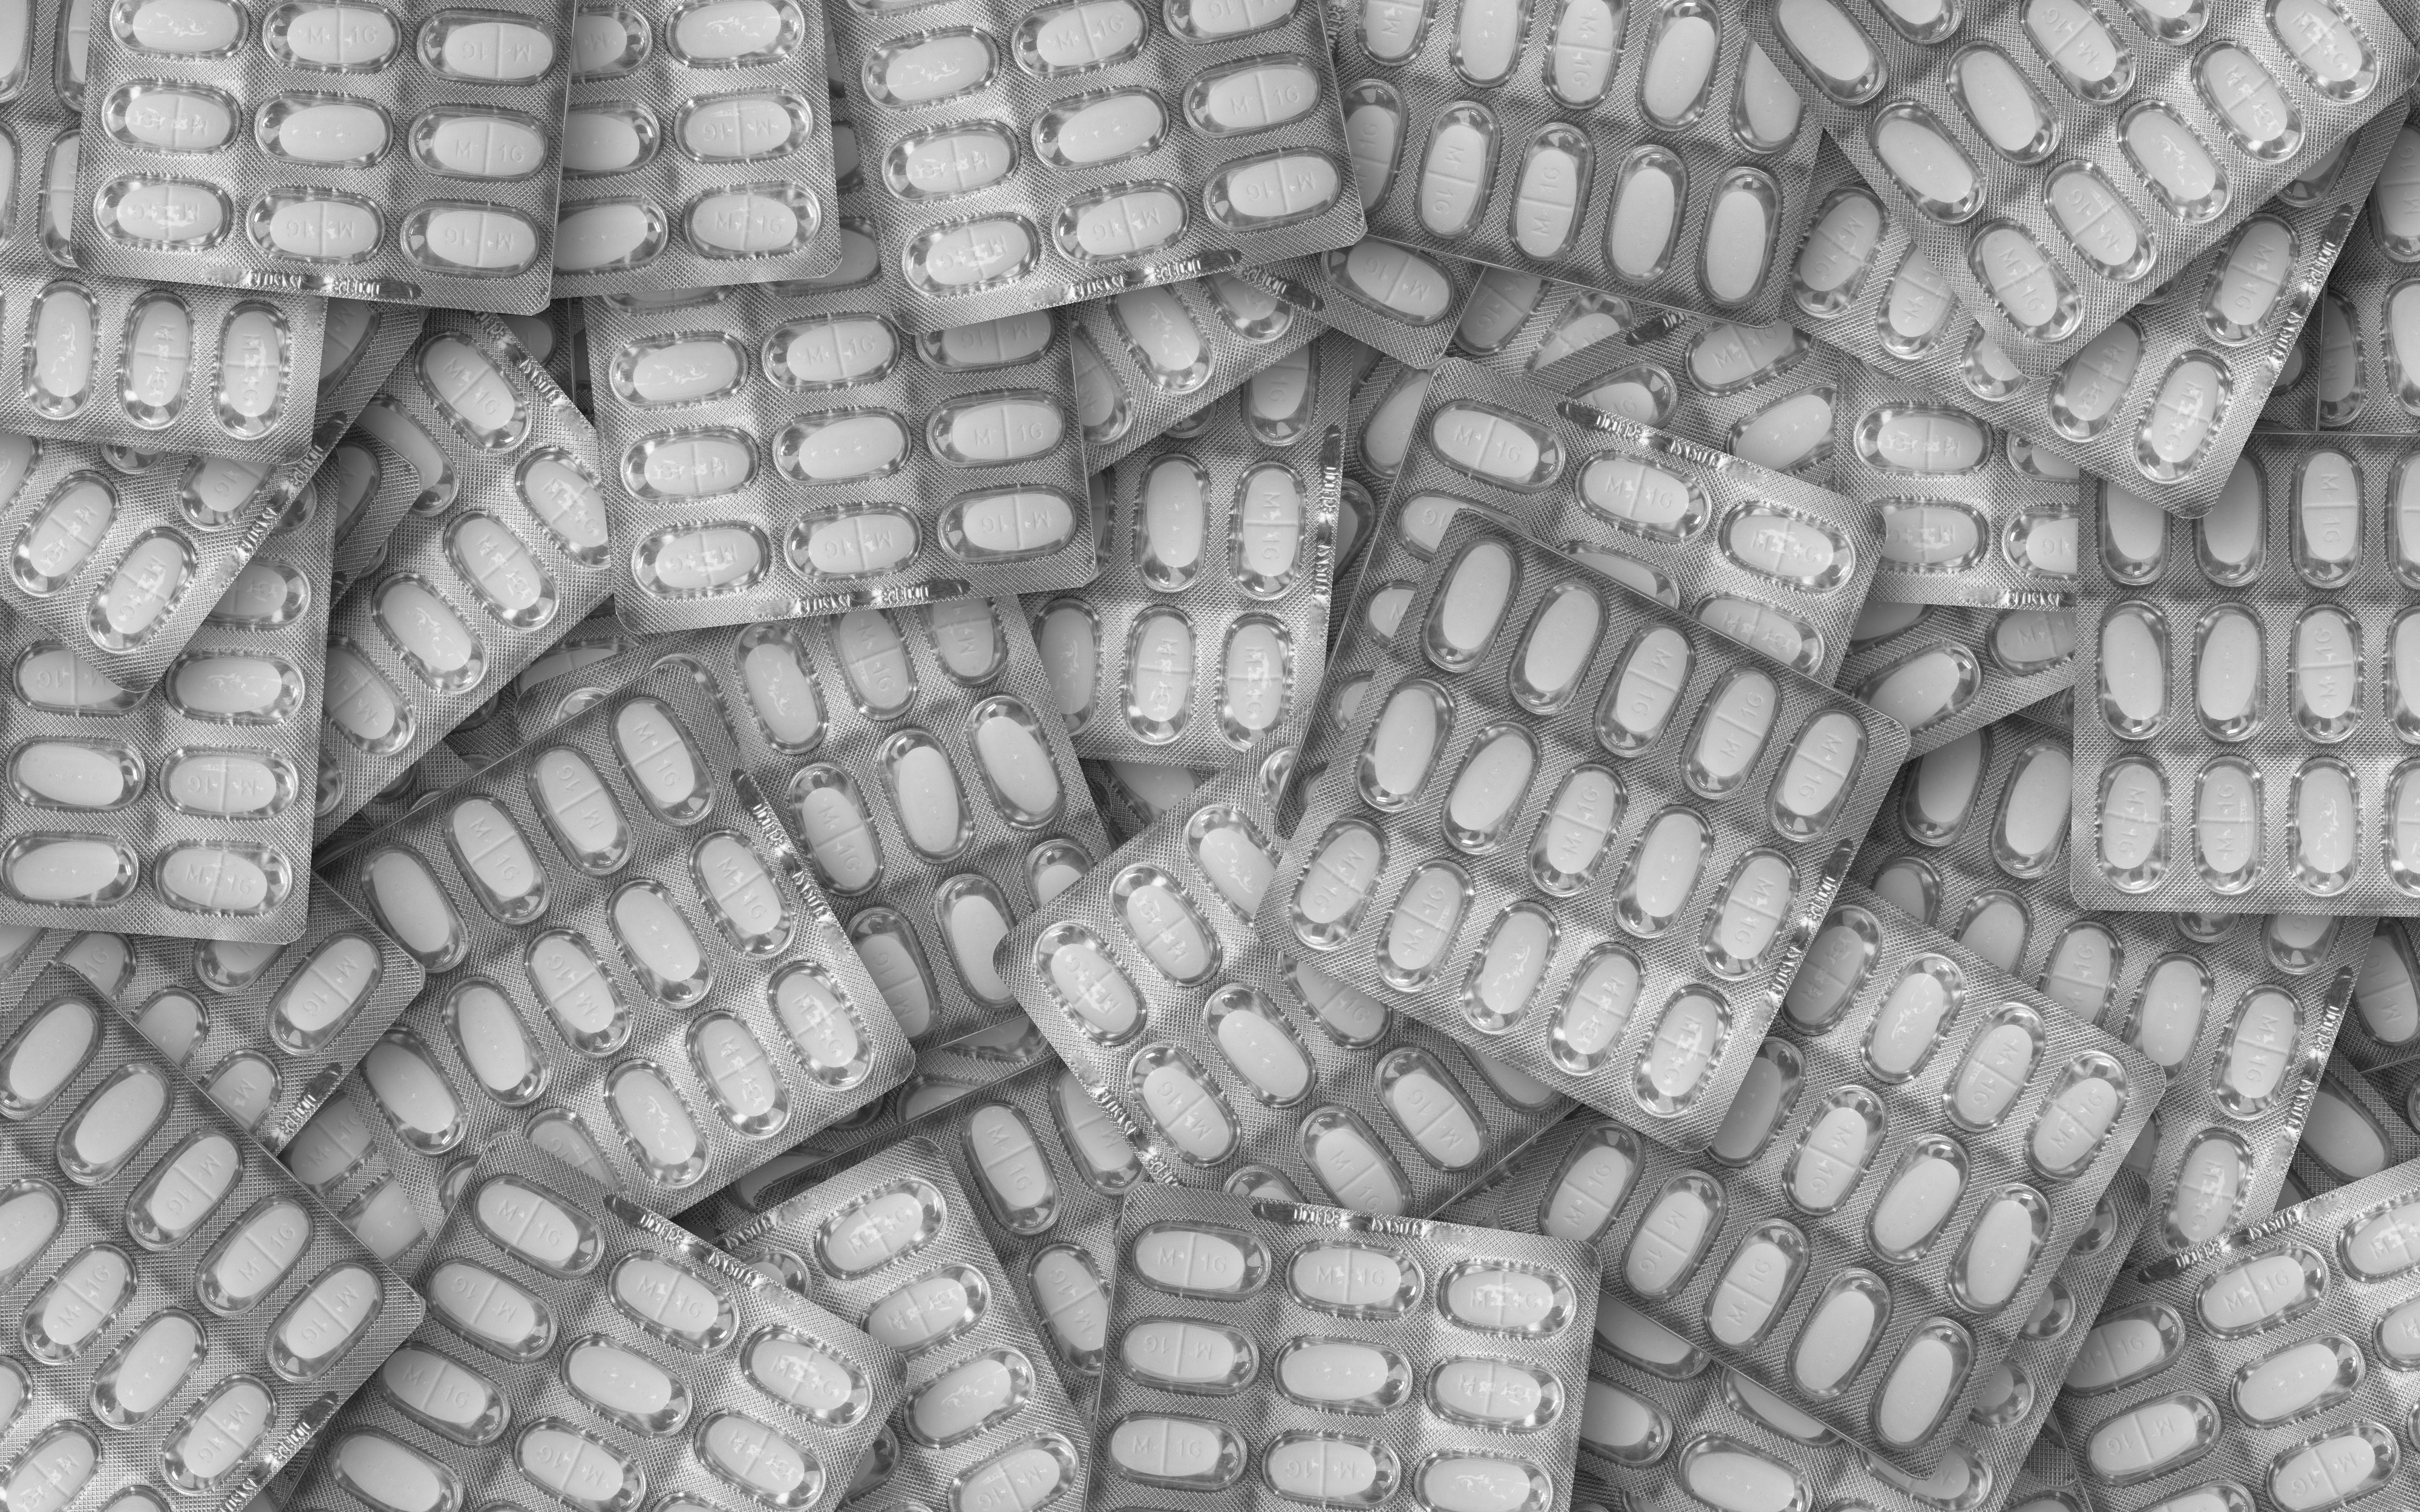
black and white, texture, cobblestone, wall, pattern, line, tablet, stone wall, monochrome, medicine, brick, health, material, tire, capsule, vitamin, drawing, design, pharmacy, prescription, painkiller, pills, brickwork, medical, drugs, medication, treatment, healthcare, tread, flooring, supplement, road surface, pharmaceutical, monochrome photography, medicine pills, vitamins and supplements